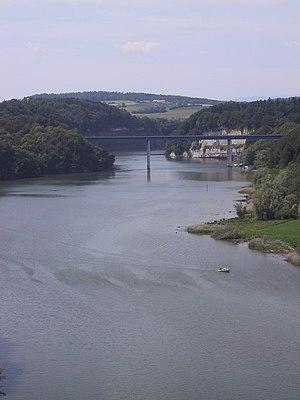
Lac de Schiffenen
Le lac de Schiffenen est un lac de barrage de Suisse.
Guin est une localité et une commune suisse du canton de Fribourg, située dans le district de la Singine.